Be Biauw Tjoan

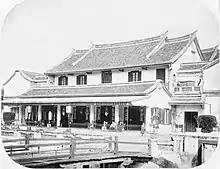
Kebon Dalem, the Semarang residence of Majoor Be Biauw Tjoan, 1870

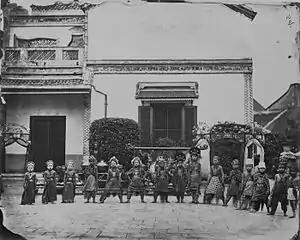
The private Javanese orchestra of Majoor Be Biauw Tjoan, 1857-1872

As part of this strategic alliance, Be Biauw Tjoan and his brother, Be Ik Sam, were betrothed and married off to the daughters of Tan Hong Yan, the 2nd Majoor der Chinezen of Semarang: Tan Ndjiang Nio and Tan Bien Nio respectively.